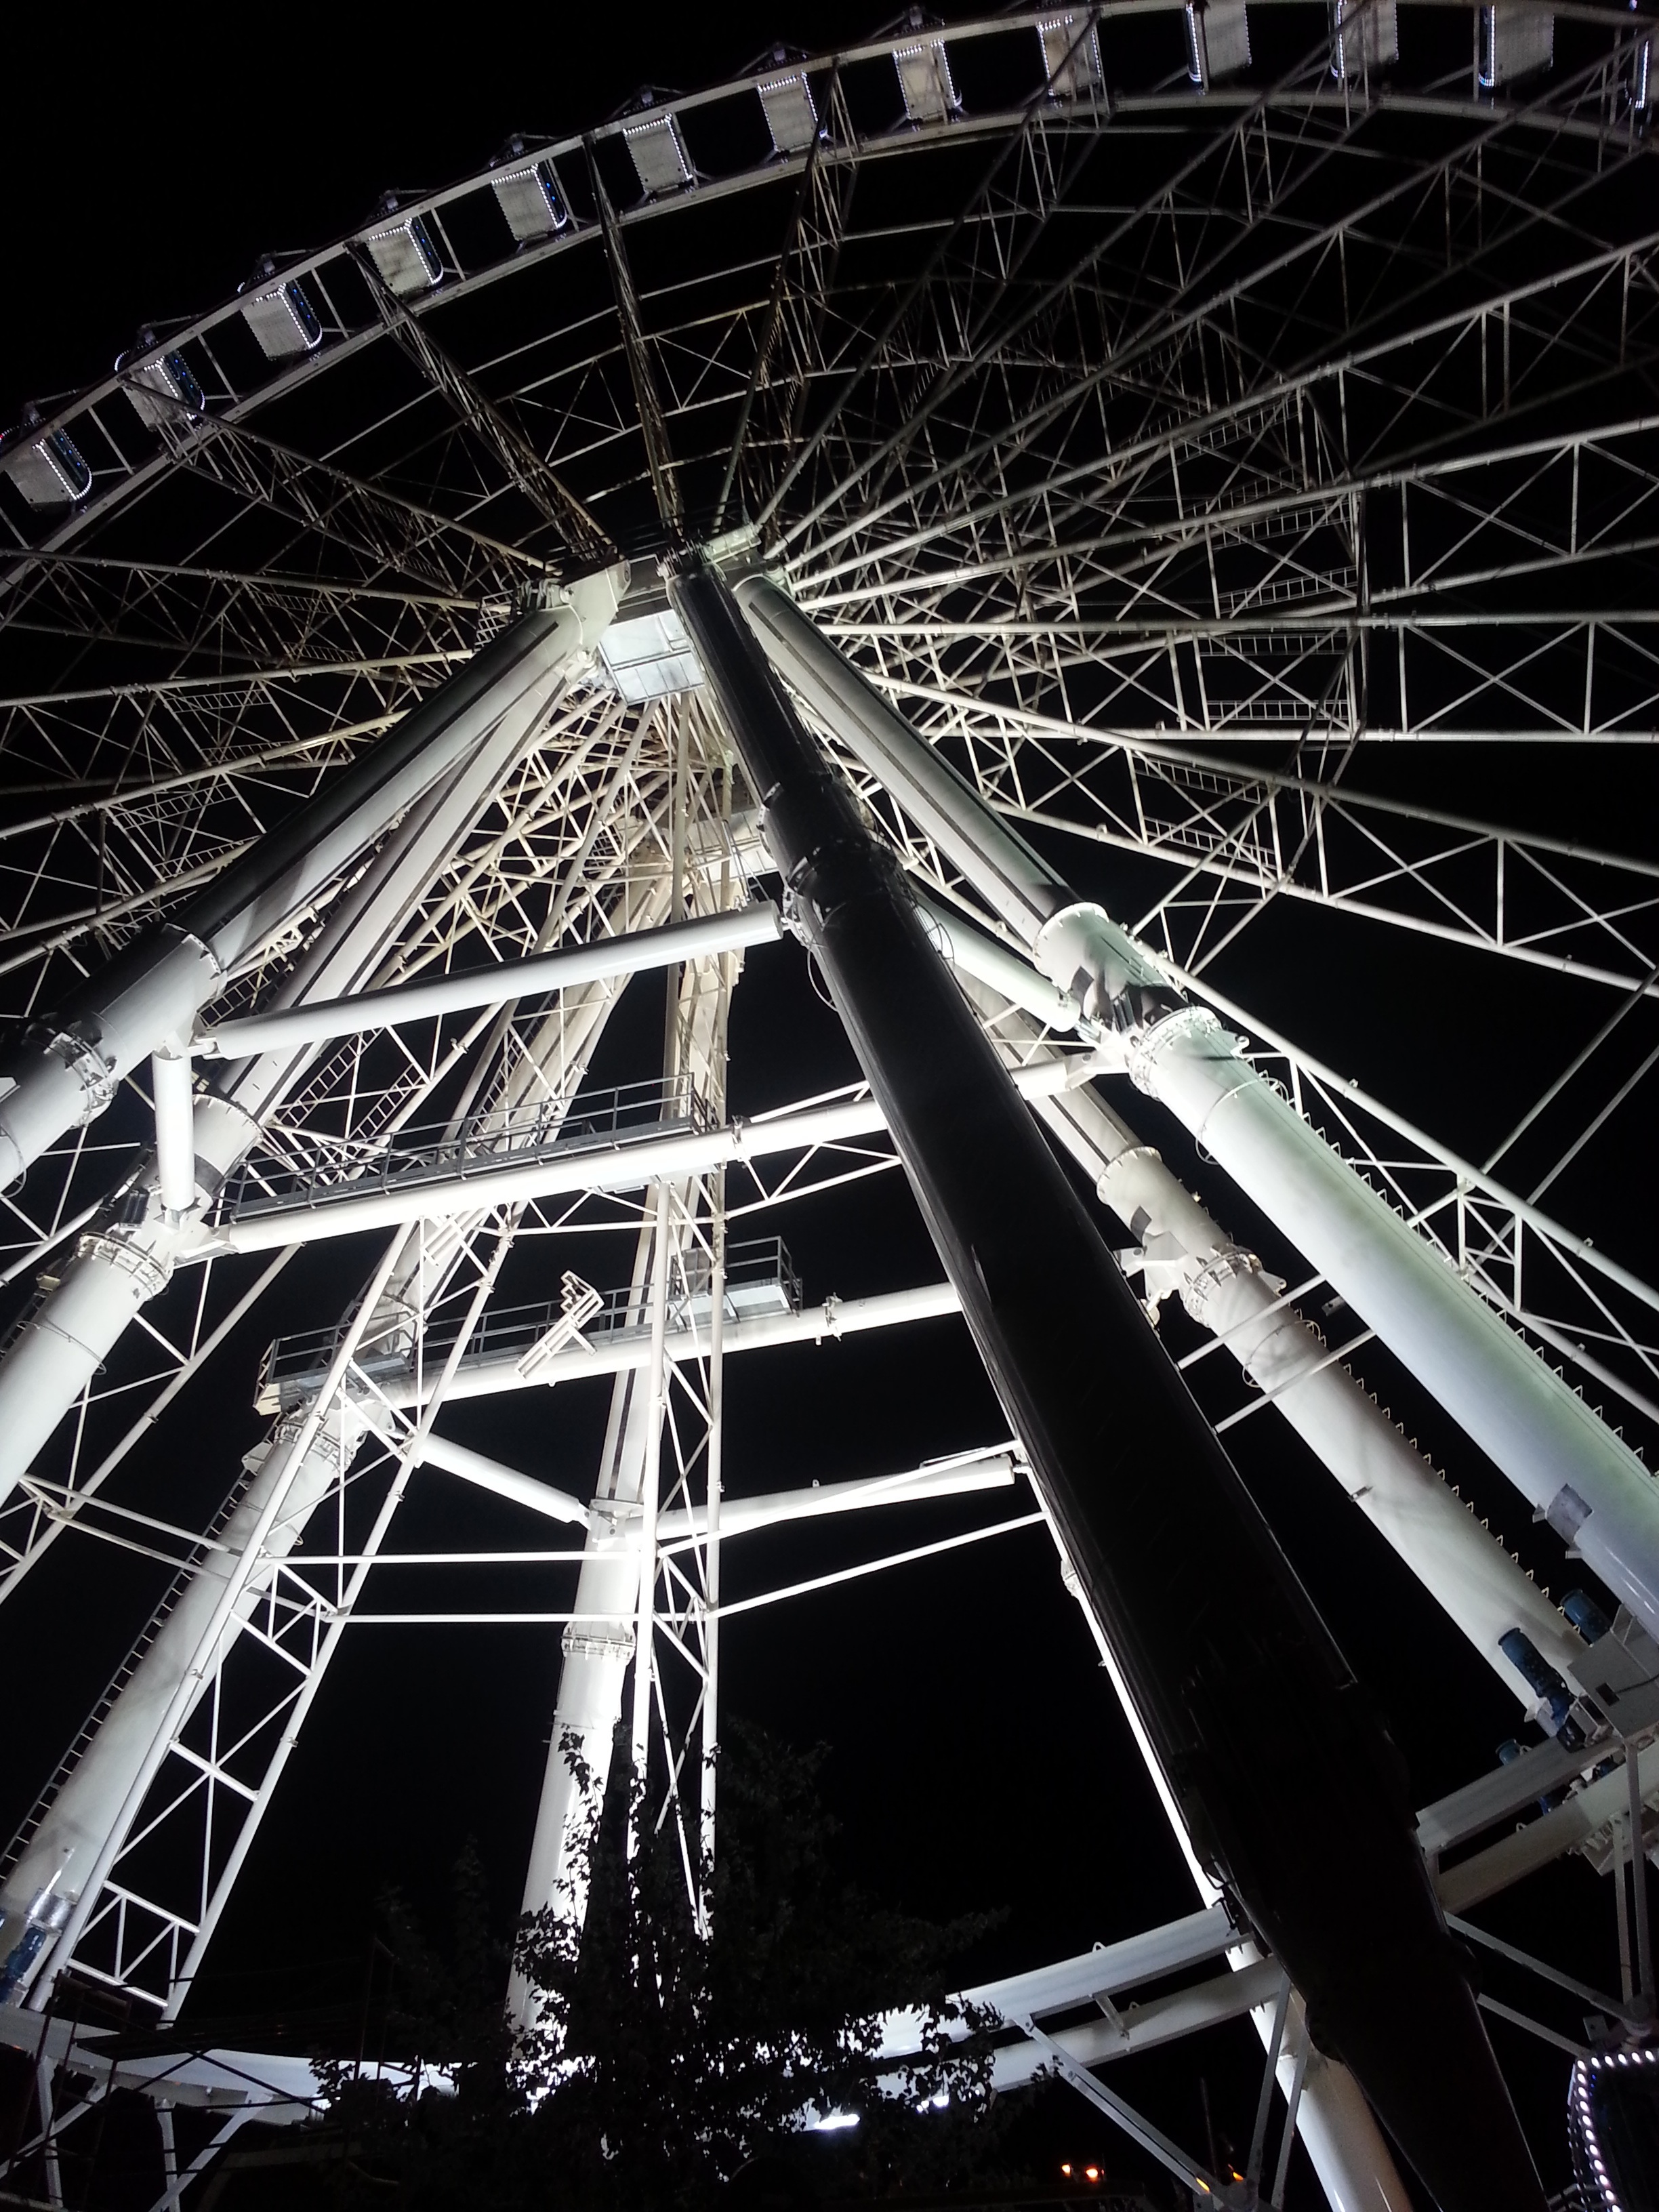
black and white, structure, night, wheel, line, ferris wheel, monochrome, stadium, party, symmetry, tourist attraction, shape, fair, metropolis, noria, monochrome photography, sport venue